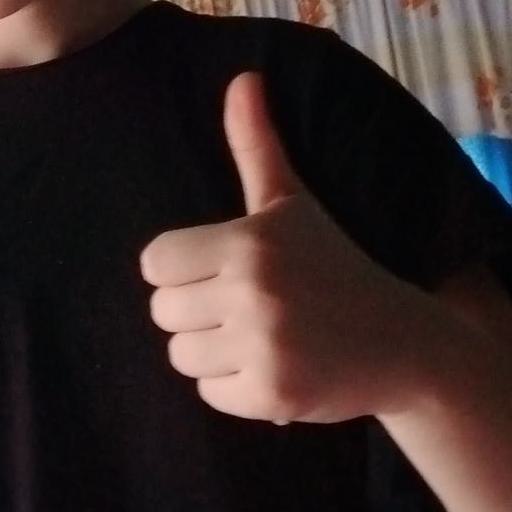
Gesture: like